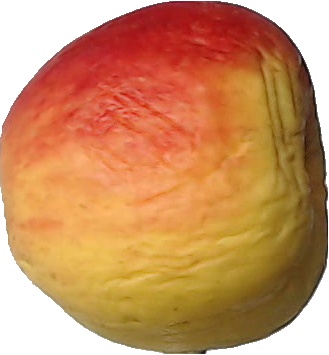
Label: apple_red_yellow_1